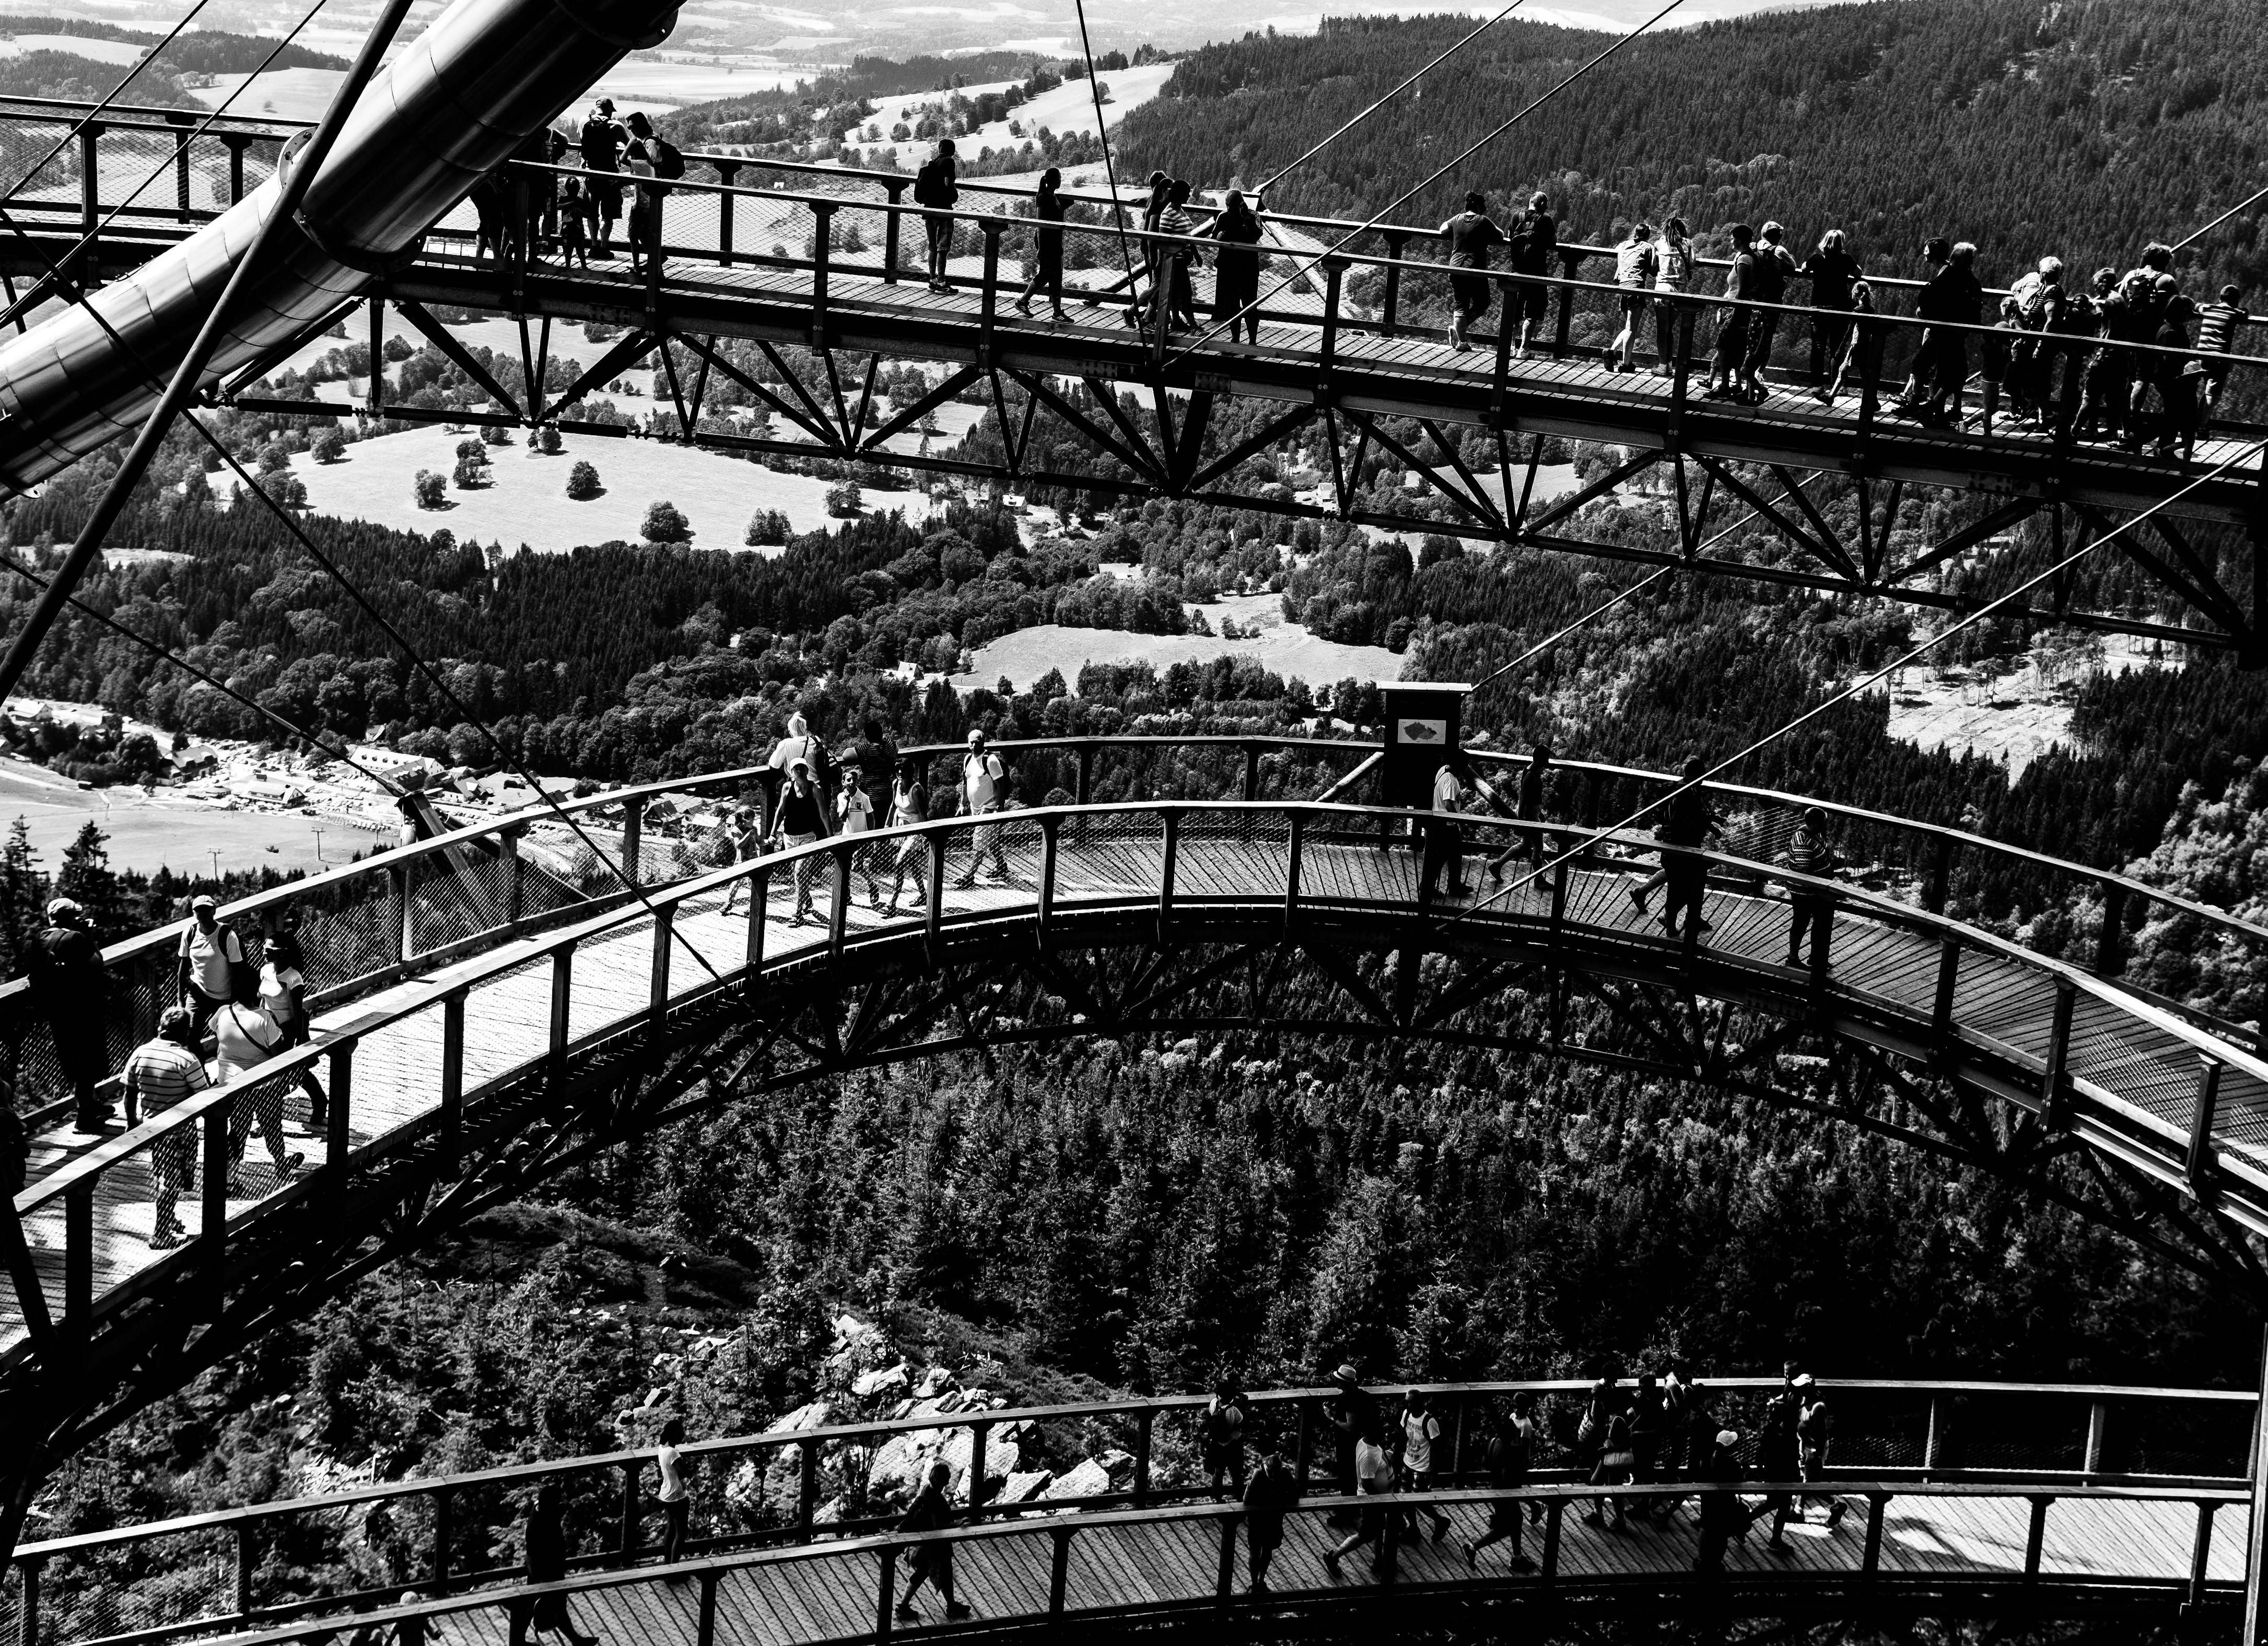
black and white, structure, bridge, photography, overpass, cityscape, arch, landmark, monochrome, stadium, arena, metropolis, aerial photography, urban area, skyway, monochrome photography, metropolitan area, nonbuilding structure, sport venue